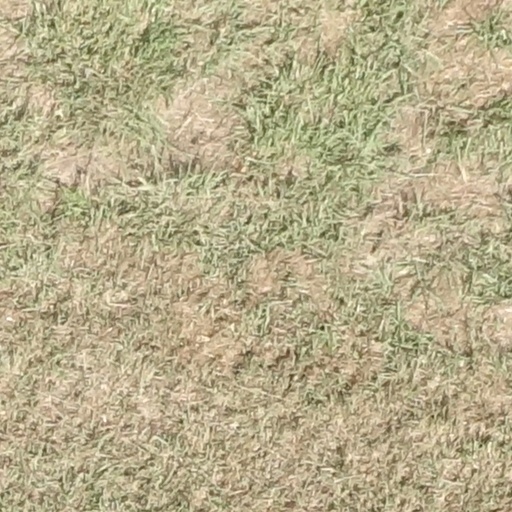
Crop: sorghum